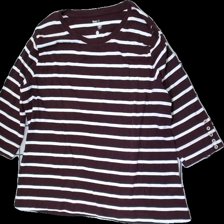
View: front
Type: Top
Category: Ladies
Brand: Not in the list
Brand text on label: Basic U
Colors: Red, White
Material: 100% Cotton
Pattern: Striped
Cut: C-collar, Regular
Size: 56
Season: All
Price range: 50-100
Recommended usage: Reuse